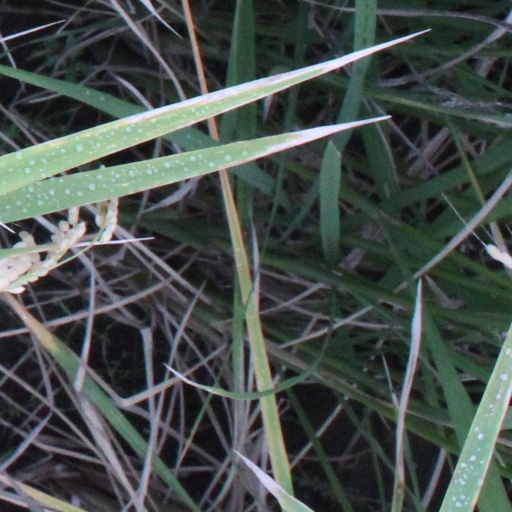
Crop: rice